A Day to Die

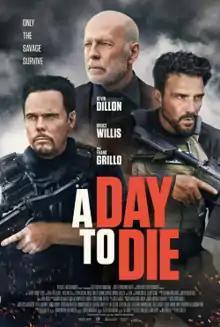
Theatrical release poster

A Day to Die is a 2022 American heist action film directed, co-written and co-produced by Wes Miller. It stars Kevin Dillon, Bruce Willis, Gianni Capaldi, Brooke Butler, Leon, and Frank Grillo. The film was released on March 4, 2022, by Vertical Entertainment.